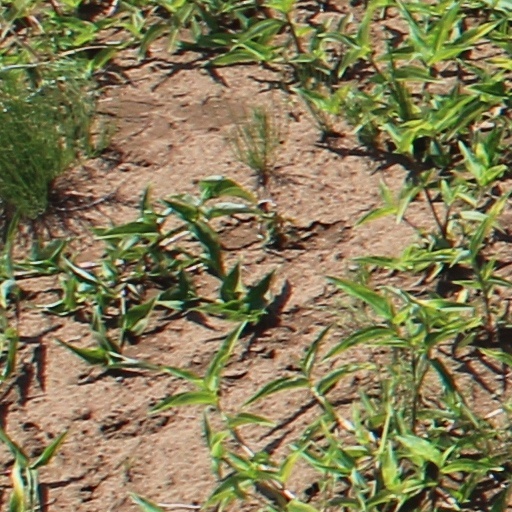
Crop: wheat